Yeongdo Bridge

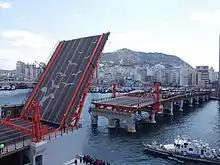
Yeongdo Bridge

Yeongdodaegyo A.K.A. Yeongdodari is a bascule bridge in Yeongdo, Busan, Republic of Korea. It is also called Yeongdo Bridge in English. Completed in 1934, it connects Jung District ward on Busan mainland to Yeongdo District on the Yeongdo Island spanning the south port of Busan. During the Korean War, the bridge served as a site where people went to find lost family members and friends. The original drawbridge stopped functioning in 1966. It was deemed dangerous in 2003 and almost torn down, but was ultimately designated a historical monument. The drawbridge was restored and re-opened on November 27, 2013.